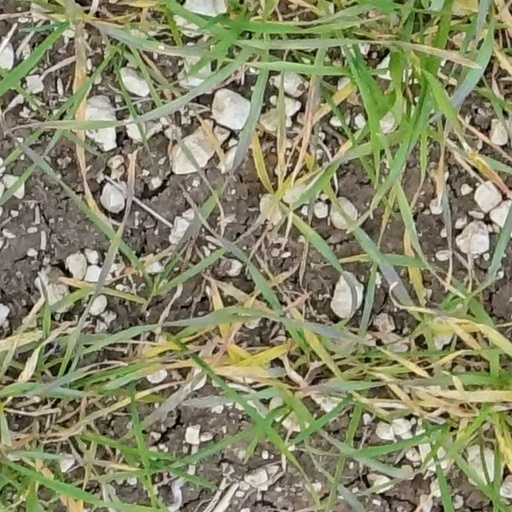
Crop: wheat